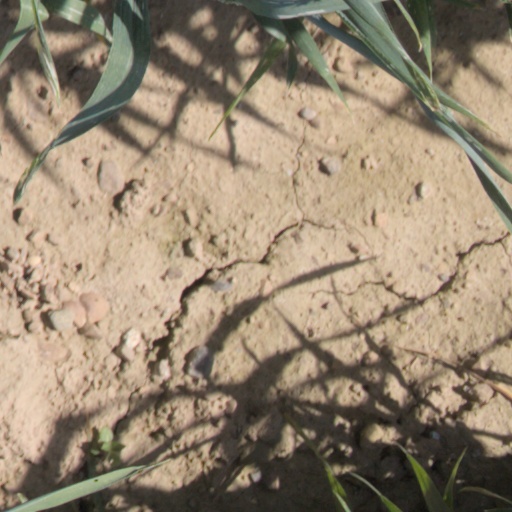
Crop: wheat